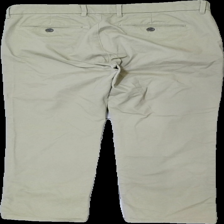
View: back
Type: Trousers
Category: Men
Brand: Hamton Republic (Kappahl)
Colors: Beige, Brown
Material: 100% bomull
Cut: Tight
Season: All
Price range: <50
Recommended usage: Reuse
Description: beiga chinos med bruna knappar